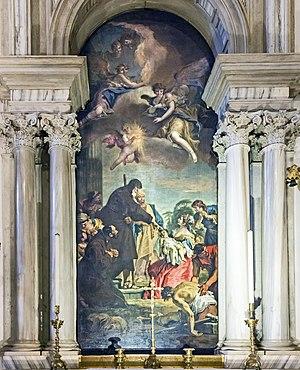
L'église Saint-Roch est un édifice religieux catholique de la fin du XVᵉ siècle situé dans le quartier San Polo de Venise en Italie.